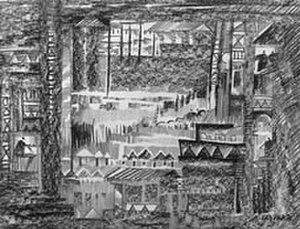
Mon Village-Fusain et crayon 48X63cm.2010
"Abdallah Sadouk est un peintre marocain. Sa vie se partage entre le haouz de Marrakech, où il a installé un atelier en 2007, Casablanca et Paris, où il a vécu et travaillé pendant quarante ans. ""Il y a une nécessité de déracinement chez Sadouk. Vivre et travailler à Paris furent en quelque sorte la condition du rattachement à sa propre tradition.""